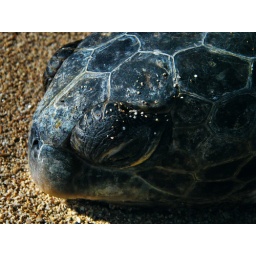
There is a beach near my house sea turtles swim on shore to rest.